Turner Motorsport

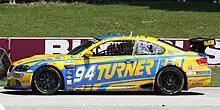
2011 Rolex Sports Car, driven by Auberlen, Dalla Lana, and Hand

Turner Motorsport won the 2003 and 2004 Speed World Challenge Touring Car Championships, breaking an eight-year Honda / Acura domination of the series. After winning the championship the second consecutive time, Turner Motorsport left World Challenge to race in the 2005 Grand-Am Cup series. Turner Motorsport won both the 2006 Grand Am Cup GS (BMW E46 M3) and ST Driver and Team Championships (BMW E46 330i) and the 2007 Grand Am Cup ST Championship (BMW E46 330i). Turner Motorsport was the first team to win dual GS and ST driver and team championships in the same season. A fourth Grand Am Championship came in 2011 (BMW E92 M3) for driver Paul Dalla Lana. Dalla Lana was also honored by BMW with the 2011 BMW Sports Trophy, given to the most successful BMW privateer racer in the world.